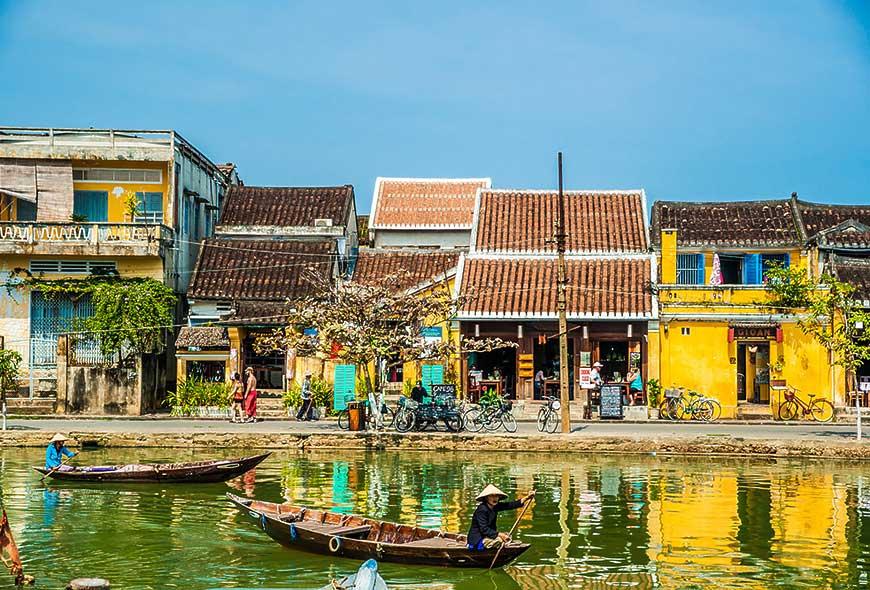
có hai chiếc thuyền đang di chuyển ở trên sông